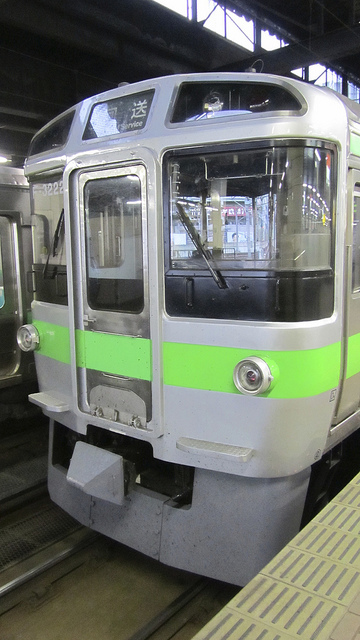
A train parked inside of a train station next to a loading platform.

The front of a train that is parked on the train tracks

a train that is on a train track

A large long train on a steel track.